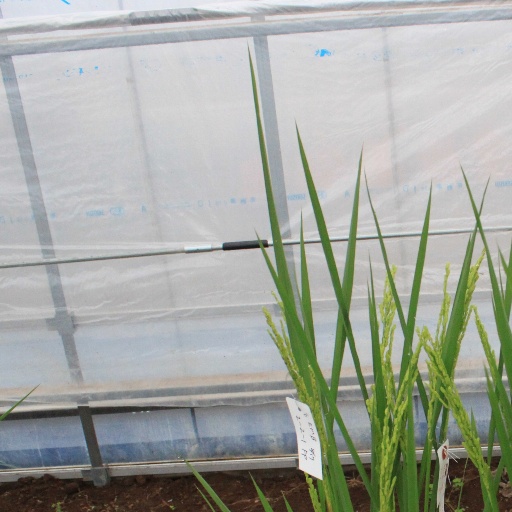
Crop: rice